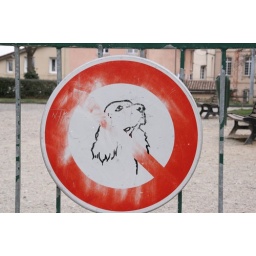
no dogs sign in valence, france 2007